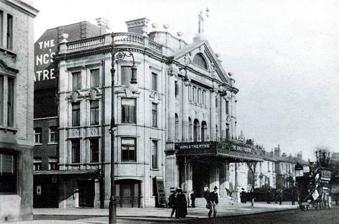
Building: King's Theatre, Hammersmith
Country: United Kingdom
Year built: 1902
King's Theatre was a live entertainment venue in Hammersmith , West London, on the corner of Hammersmith Road and Rowan Road. It was built in 1902 as a music hall , with a seating capacity of 3,000. History The theatre was designed by W. G. R. Sprague for entrepreneur J. B. Mulholland , who also built the New Wimbledon Theatre . The first show was a pantomime, Cinderella , which opened on 26 December 1902. In 1954 it was refitted by the BBC as a temporary studio while their Television Theatre complex was being upgraded. It also served as a recording studio for radio programs. The BBC sold the building in 1959 and it was demolished in 1963. References